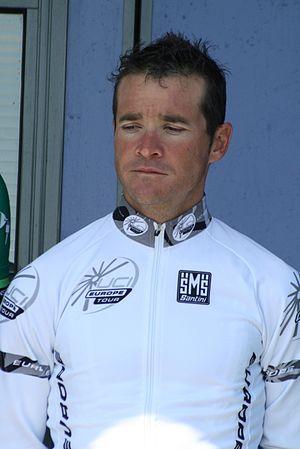
Présentation des coureurs au départ de la première étape Thomas Voeckler
La 57ᵉ édition de la course cycliste, les Quatre Jours de Dunkerque a lieu du 4 au 8 mai 2011. La compétition est classée en catégorie 2.HC dans l'UCI Europe Tour 2011. L'épreuve est remportée par le Français Thomas Voeckler qui conforte ainsi sa place de leader du classement individuel de l'UCI Europe Tour.
Thomas Voeckler, né le 22 juin 1979 à Schiltigheim, est un coureur cycliste français, professionnel de 2001 à 2017.
L'UCI Europe Tour est un ensemble de courses qui se déroulent en Europe. Il fait partie des circuits continentaux de cyclisme. Le circuit UCI Europe Tour se déroule généralement d'octobre à octobre sur deux années. Il en résulte plusieurs classements, un classement individuel, un par équipes et deux par nations.